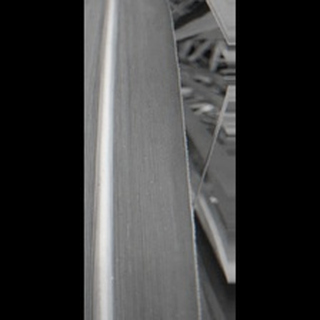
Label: healthy_sugarcane